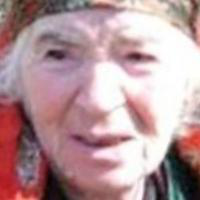
Age group: age 80 +